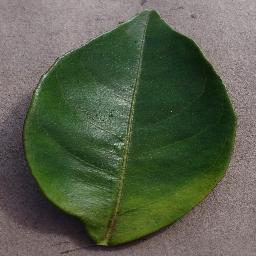
Label: Orange___Haunglongbing_(Citrus_greening)